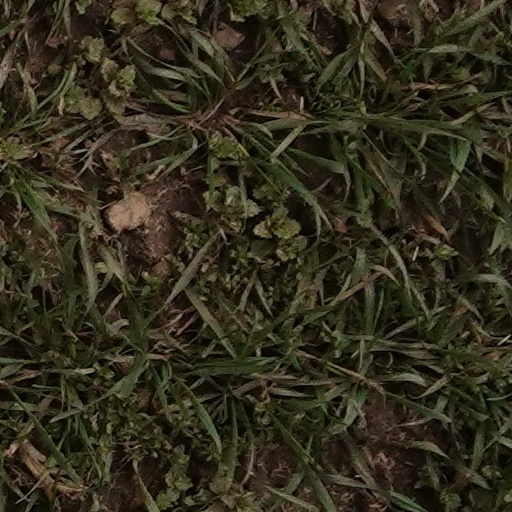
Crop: wheat